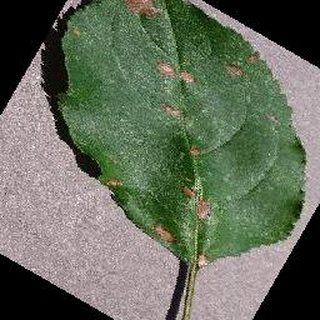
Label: apple_black_rot